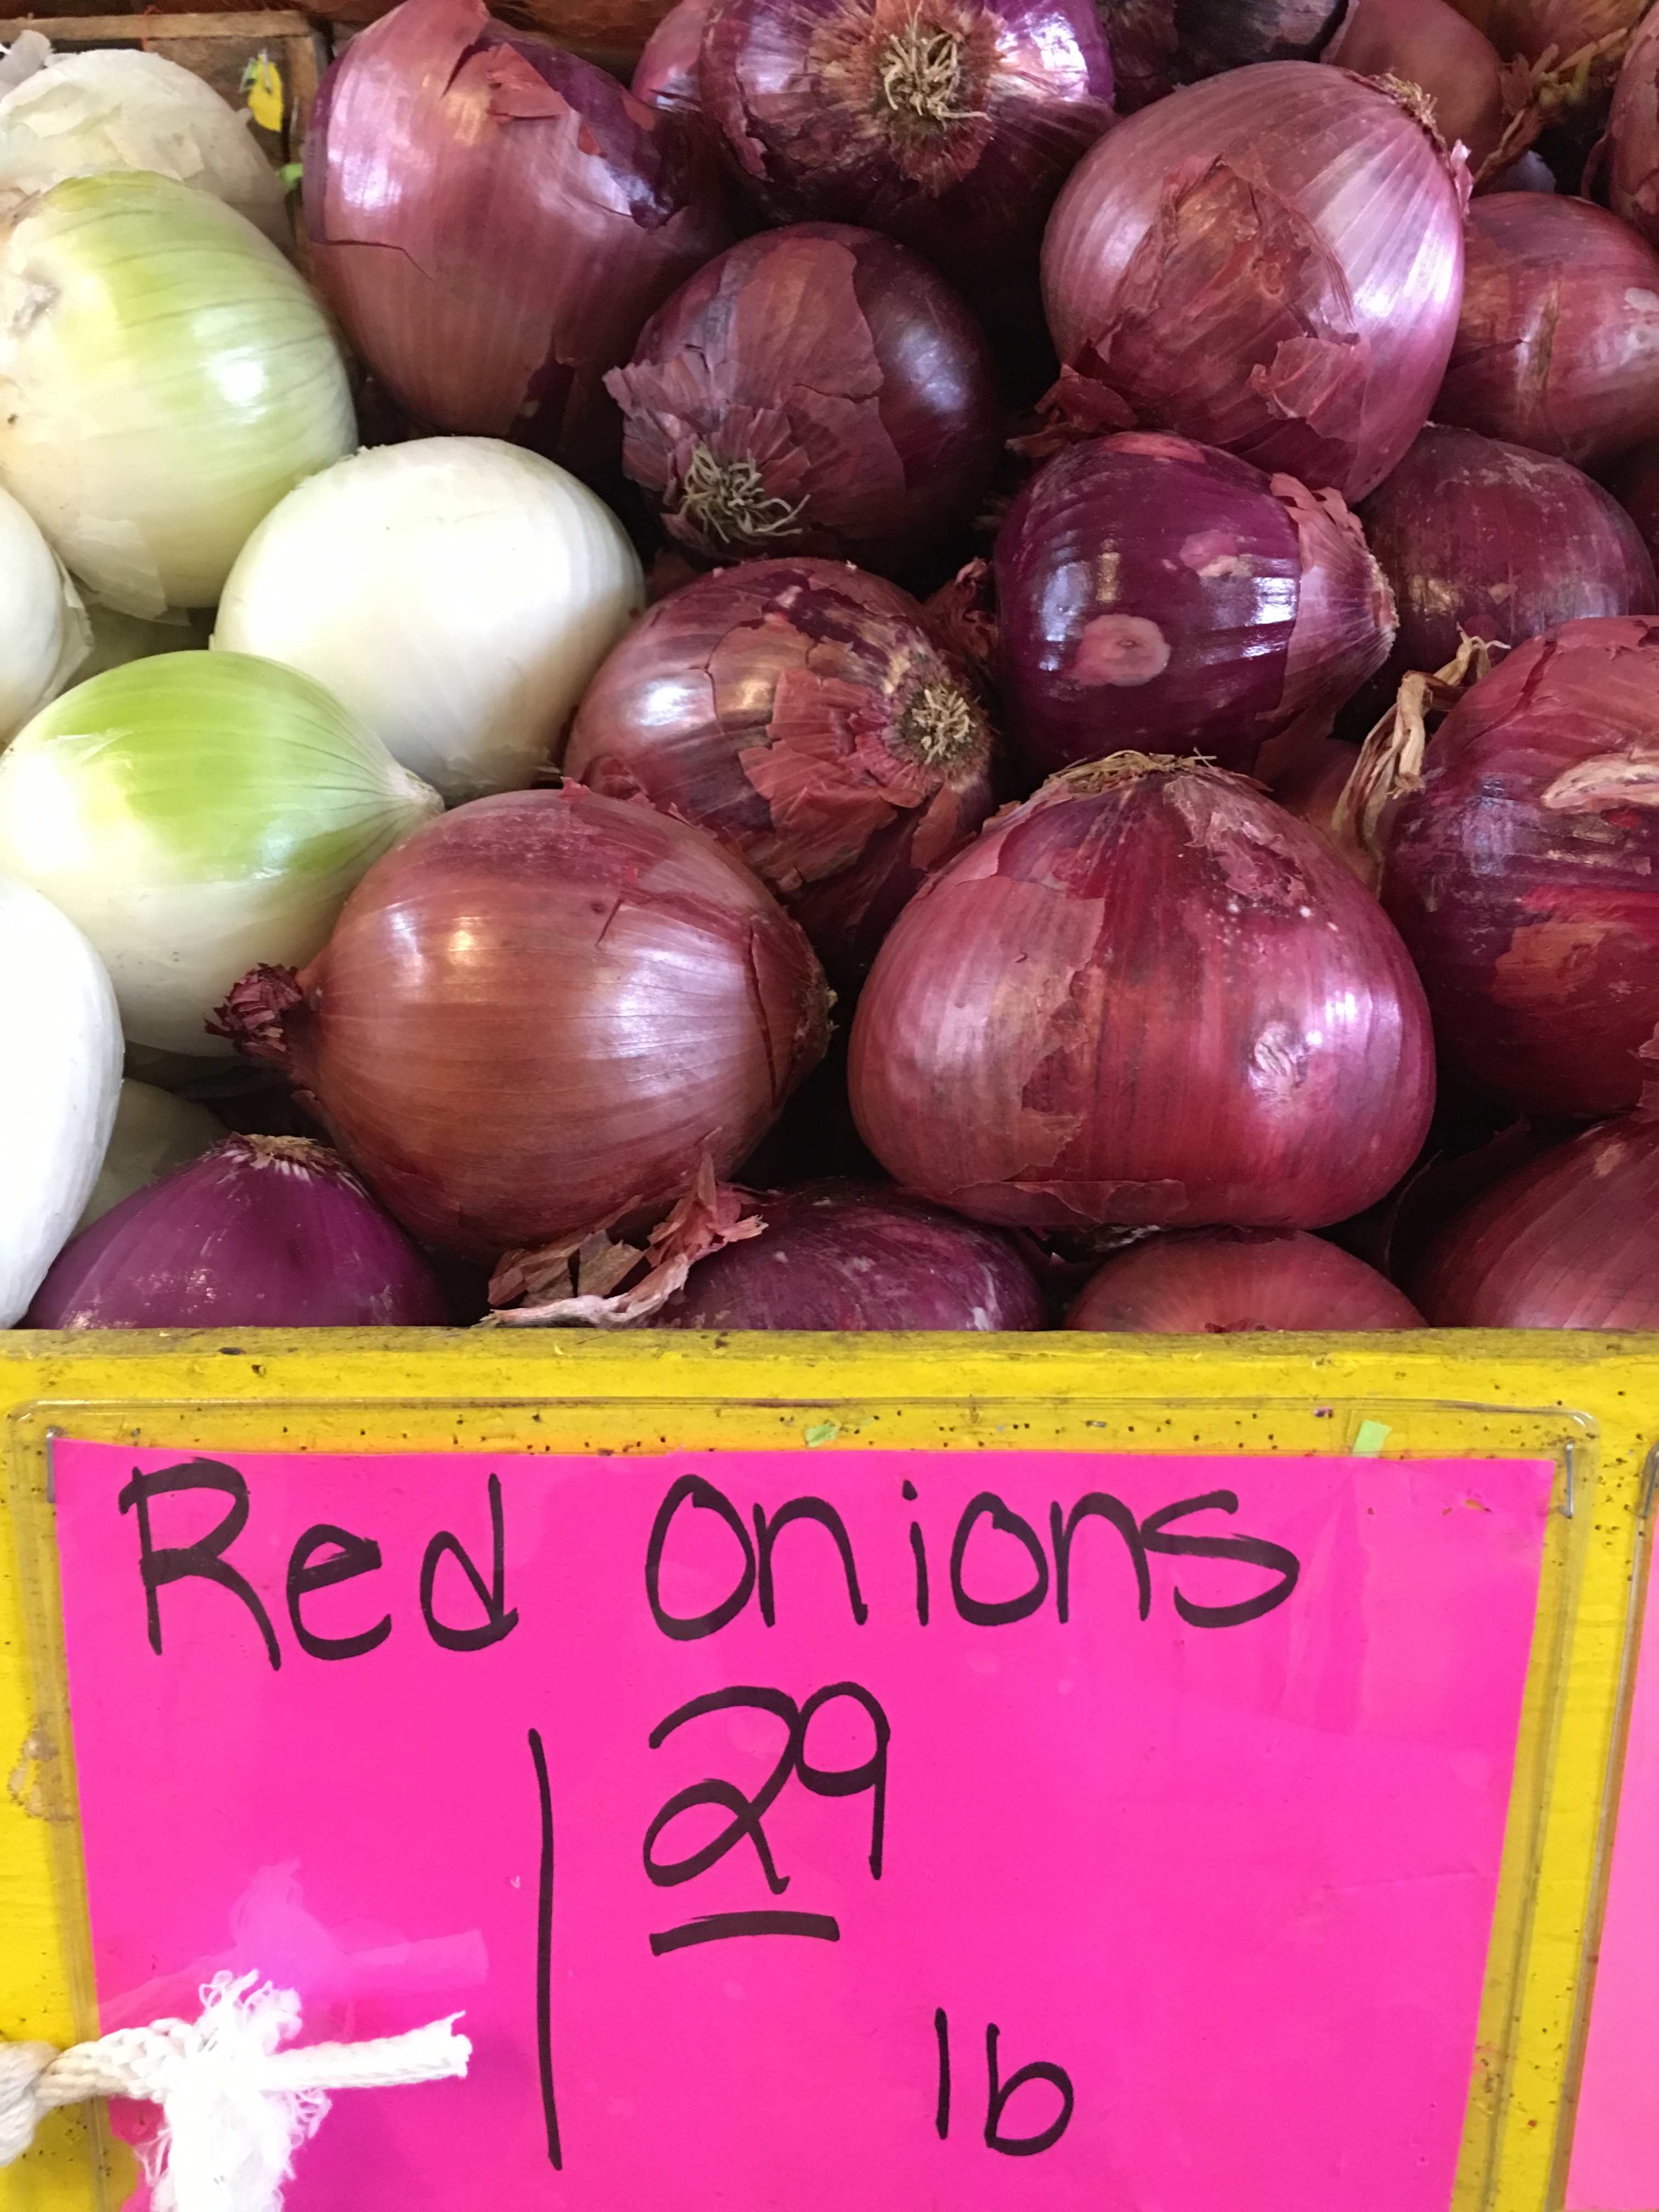
plant, food, produce, vegetable, onion, flowering plant, shallot, land plant, onion genus